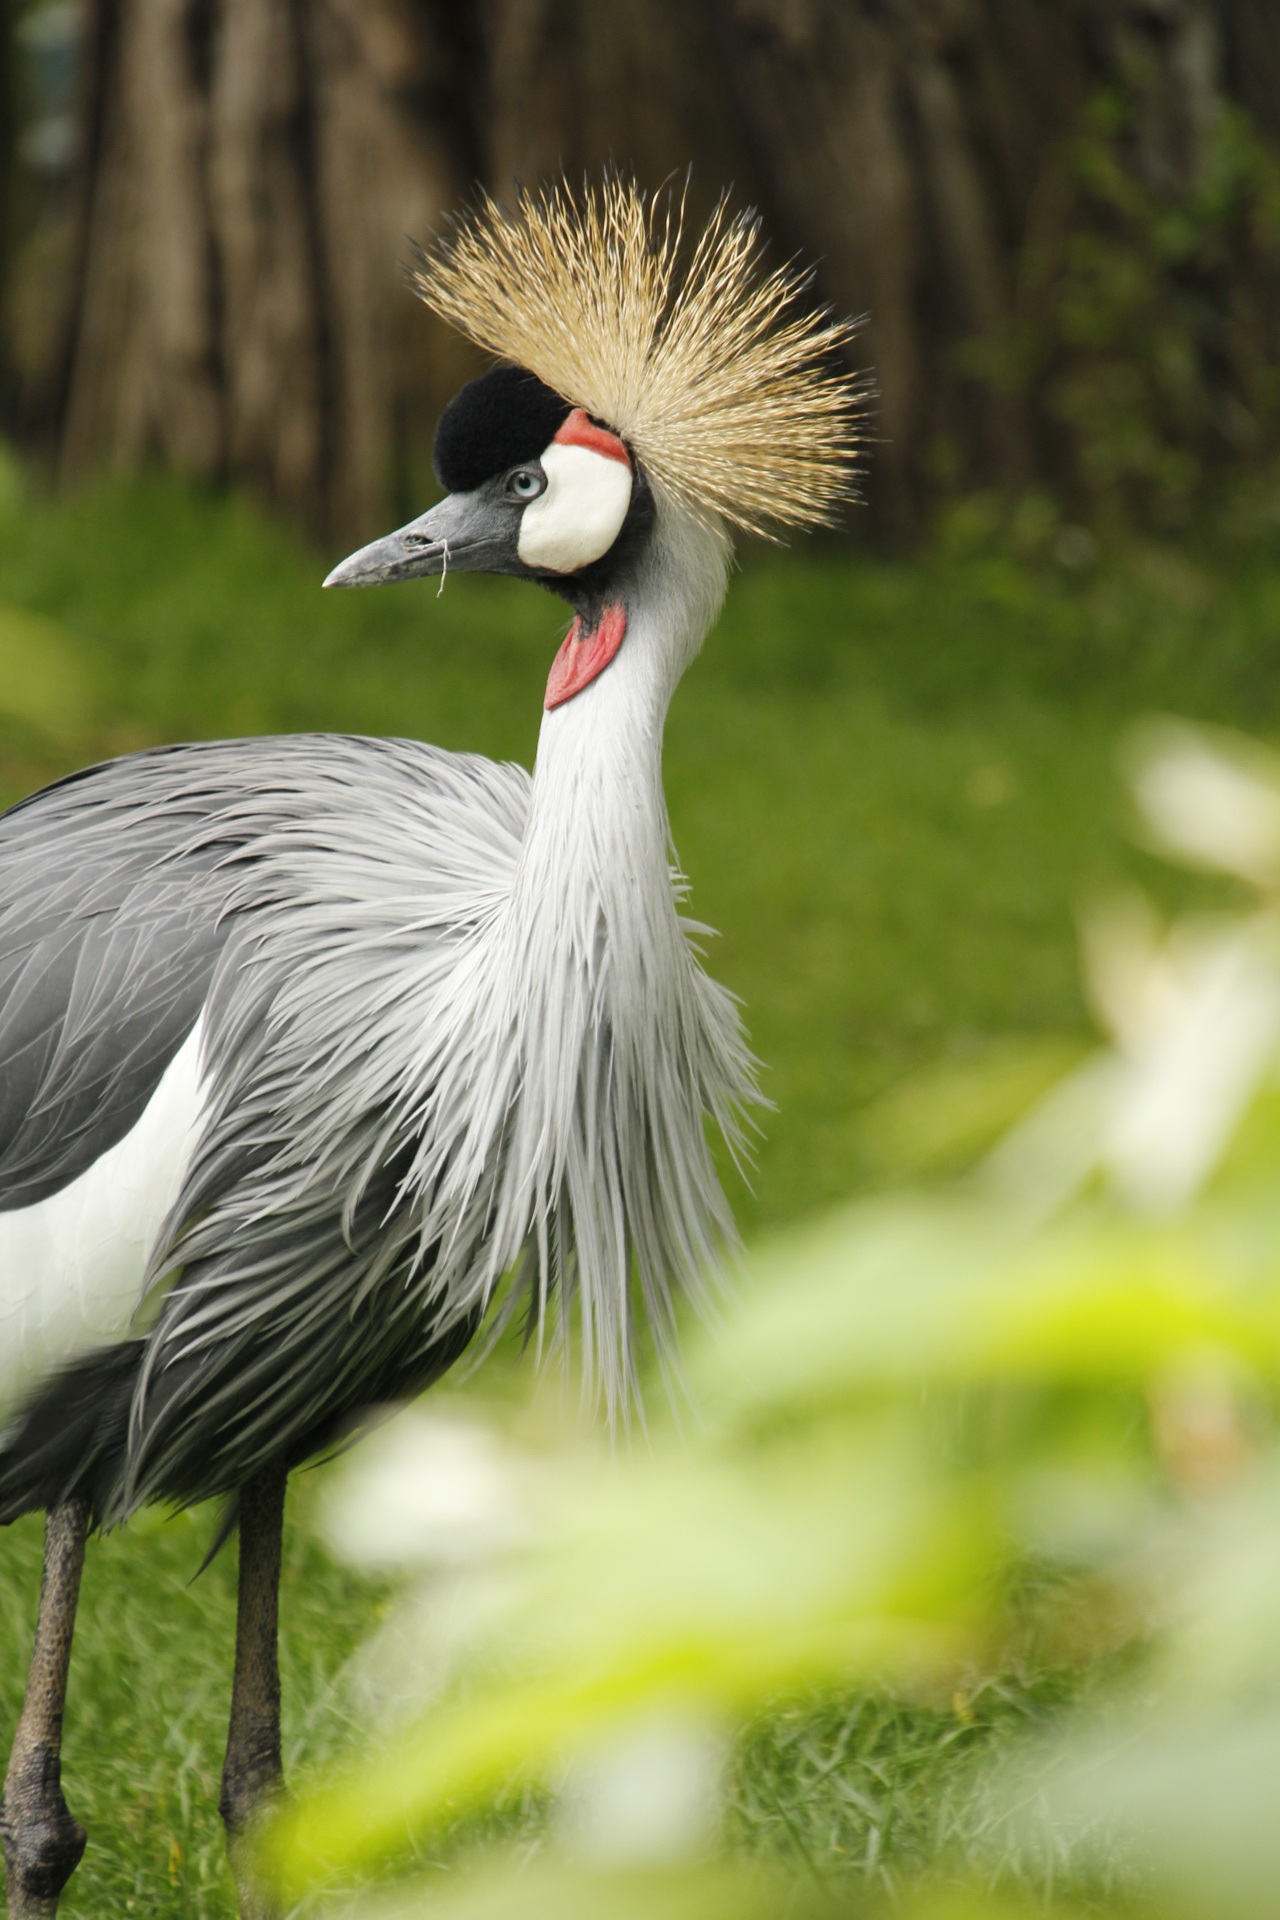
bird, wildlife, beak, avian, fauna, stork, close up, grey, aves, vertebrate, crane, large, wild bird, species, crowned, avifauna, crane like bird, gray crowned